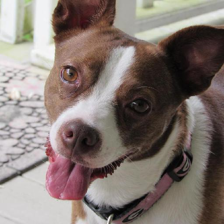
Label: animals